Steve Wariner

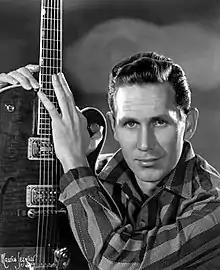
A black-and-white photo of country singer Chet Atkins, holding a guitar upright.

His first single release for RCA was "I'm Already Taken", a song that Wariner co-wrote. It peaked at number 63 on the "Billboard" Hot Country Songs charts in 1978. This was followed by five more chart singles, none of which appeared on an album at the time due to their limited success. These singles were primarily covers of songs by other artists, including Charley Pride's "The Easy Part's Over". "Record World" magazine published a positive review of this cover, which stated that it was a "slow, sad ballad" in which "Wariner continues to show a whole lotta vocal talent." Atkins also hired Wariner to be a bassist in his road band, which led to a nomination by the Academy of Country Music for Bassist of the Year in 1979. Also, Atkins served as his record producer on his first single releases, but later encouraged him to find a different one. As a result, "The Easy Part's Over" was instead produced by Tom Collins, known for also producing Ronnie Milsap and Sylvia.